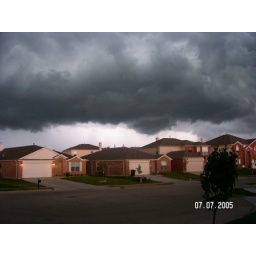
Tornadic cloud passing over our house 1